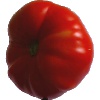
Label: Tomato 3